Paphinia cristata

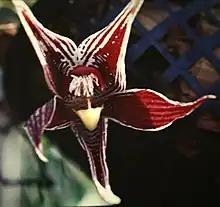

Paphinia cristata is a species of the orchid genus "Paphinia" and the type species of this genus. It is endemic to northern South America and the island of Trinidad. Its 1 to 3 flowered pendant inflorescence carries large, deep-red flowers. The species was published in 1843 in Edwards's Botanical Register 29: misc. page 14.